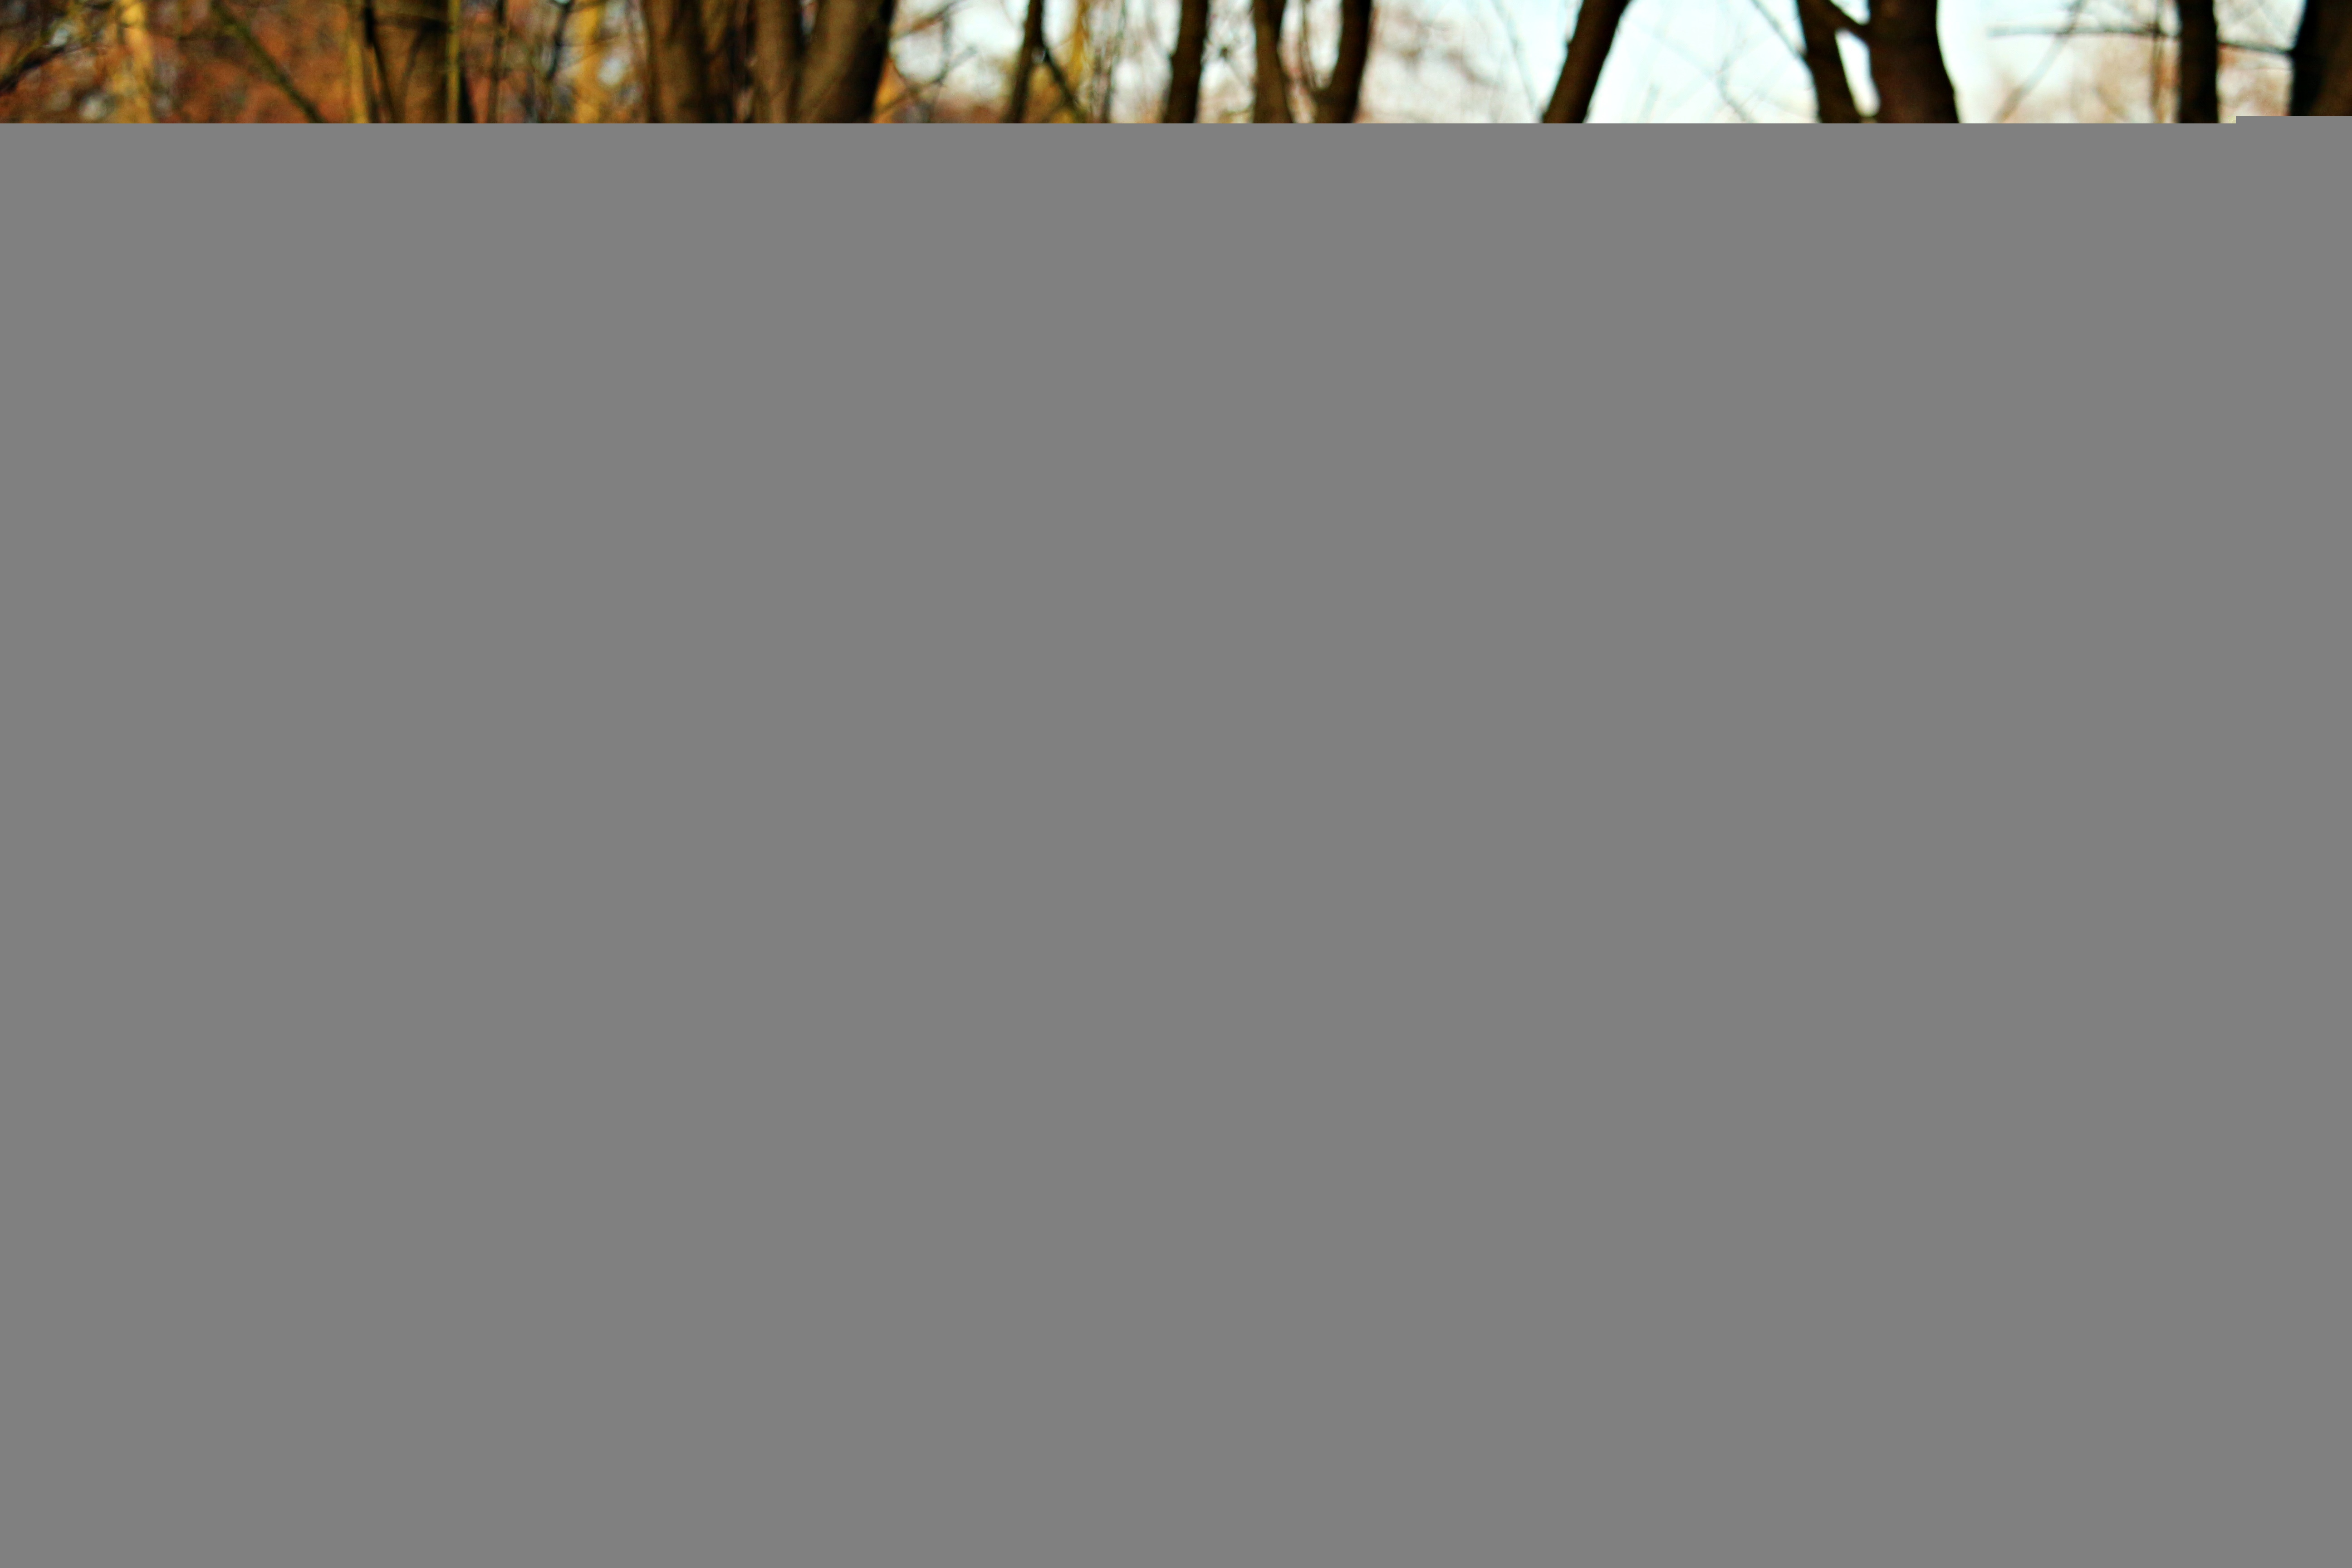
line, pasture, horse, brand, font, sleep, text, coupling, mold, horse head, screenshot, doze, thoroughbred arabian